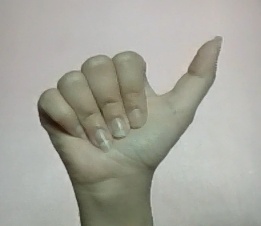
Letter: dhad